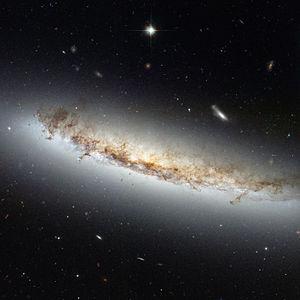
NGC 4402 est une galaxie spirale vue par la tranche et située dans la constellation de la Vierge à environ 49 millions d'années-lumière de la Voie lactée. Elle a été découverte par l'astronome allemand Arthur Auwers en 1862.